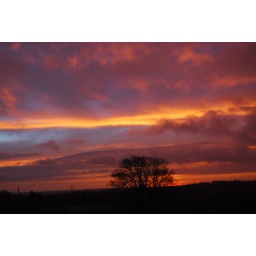
red sky in the morning